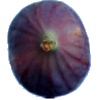
Label: fig